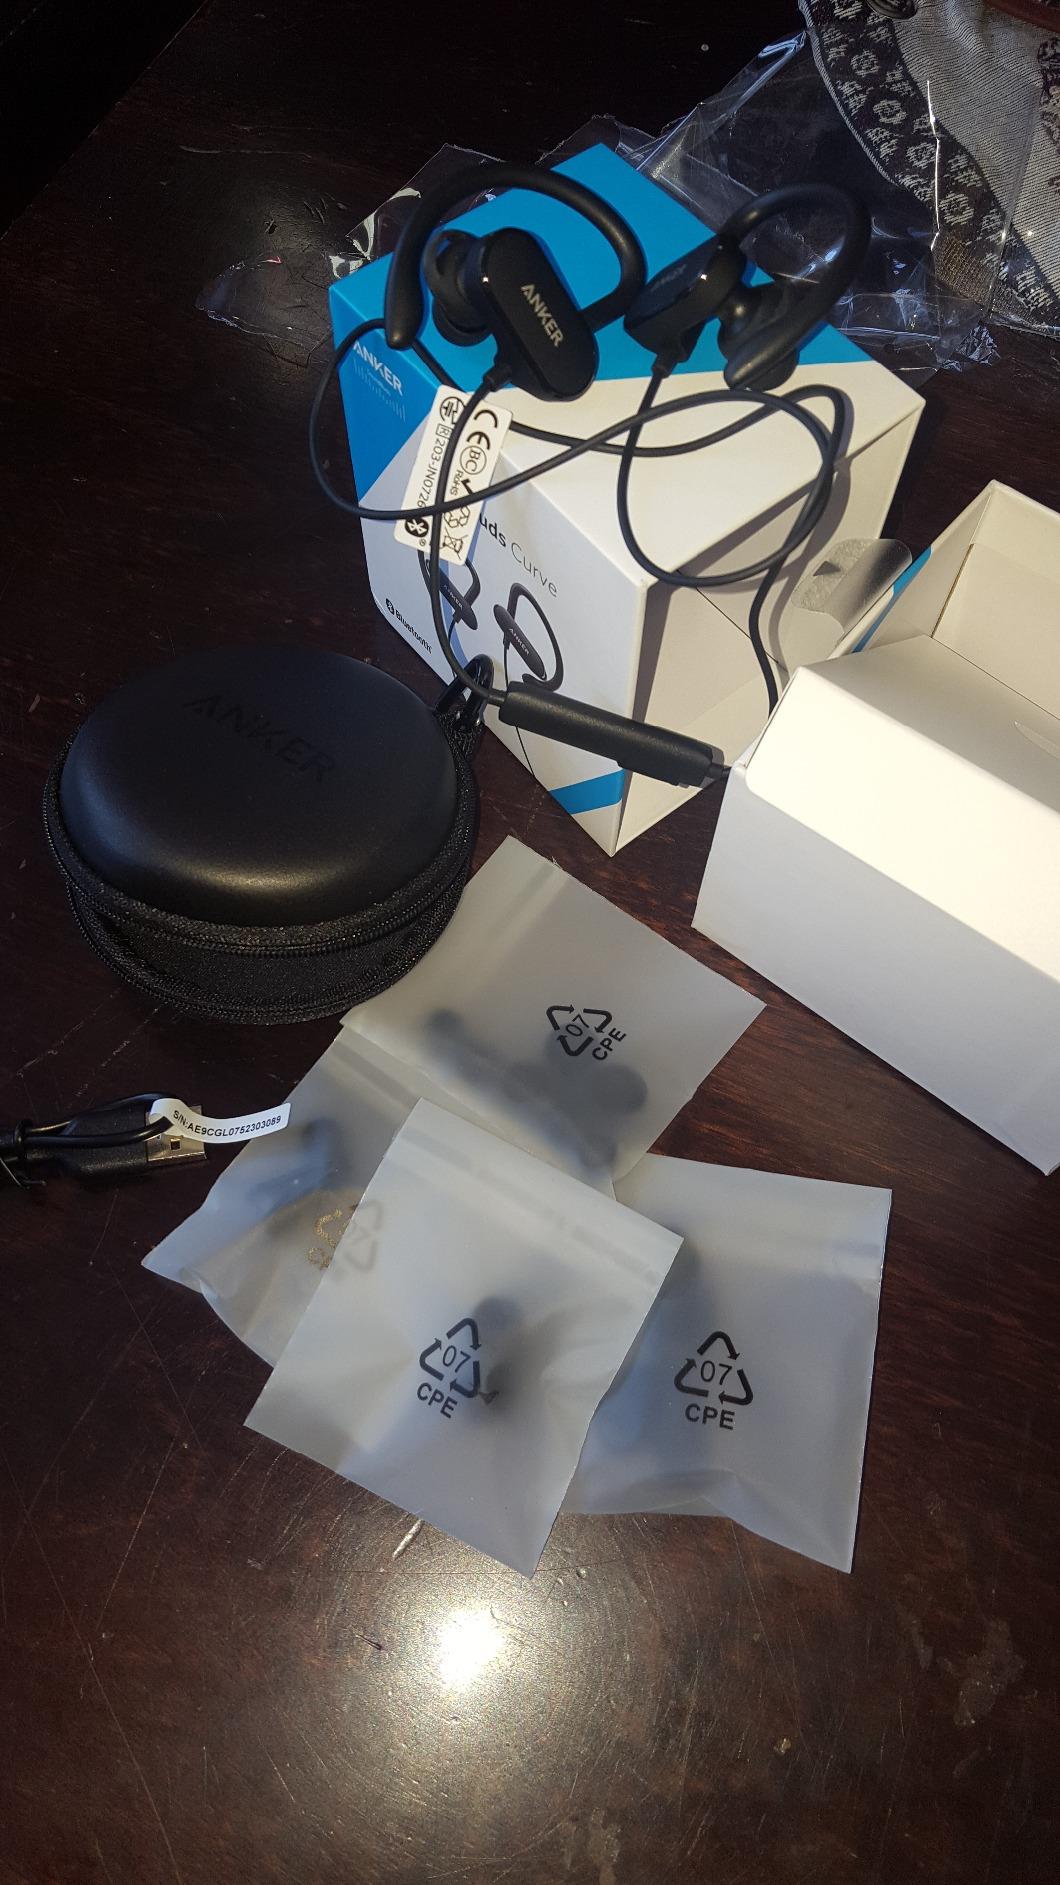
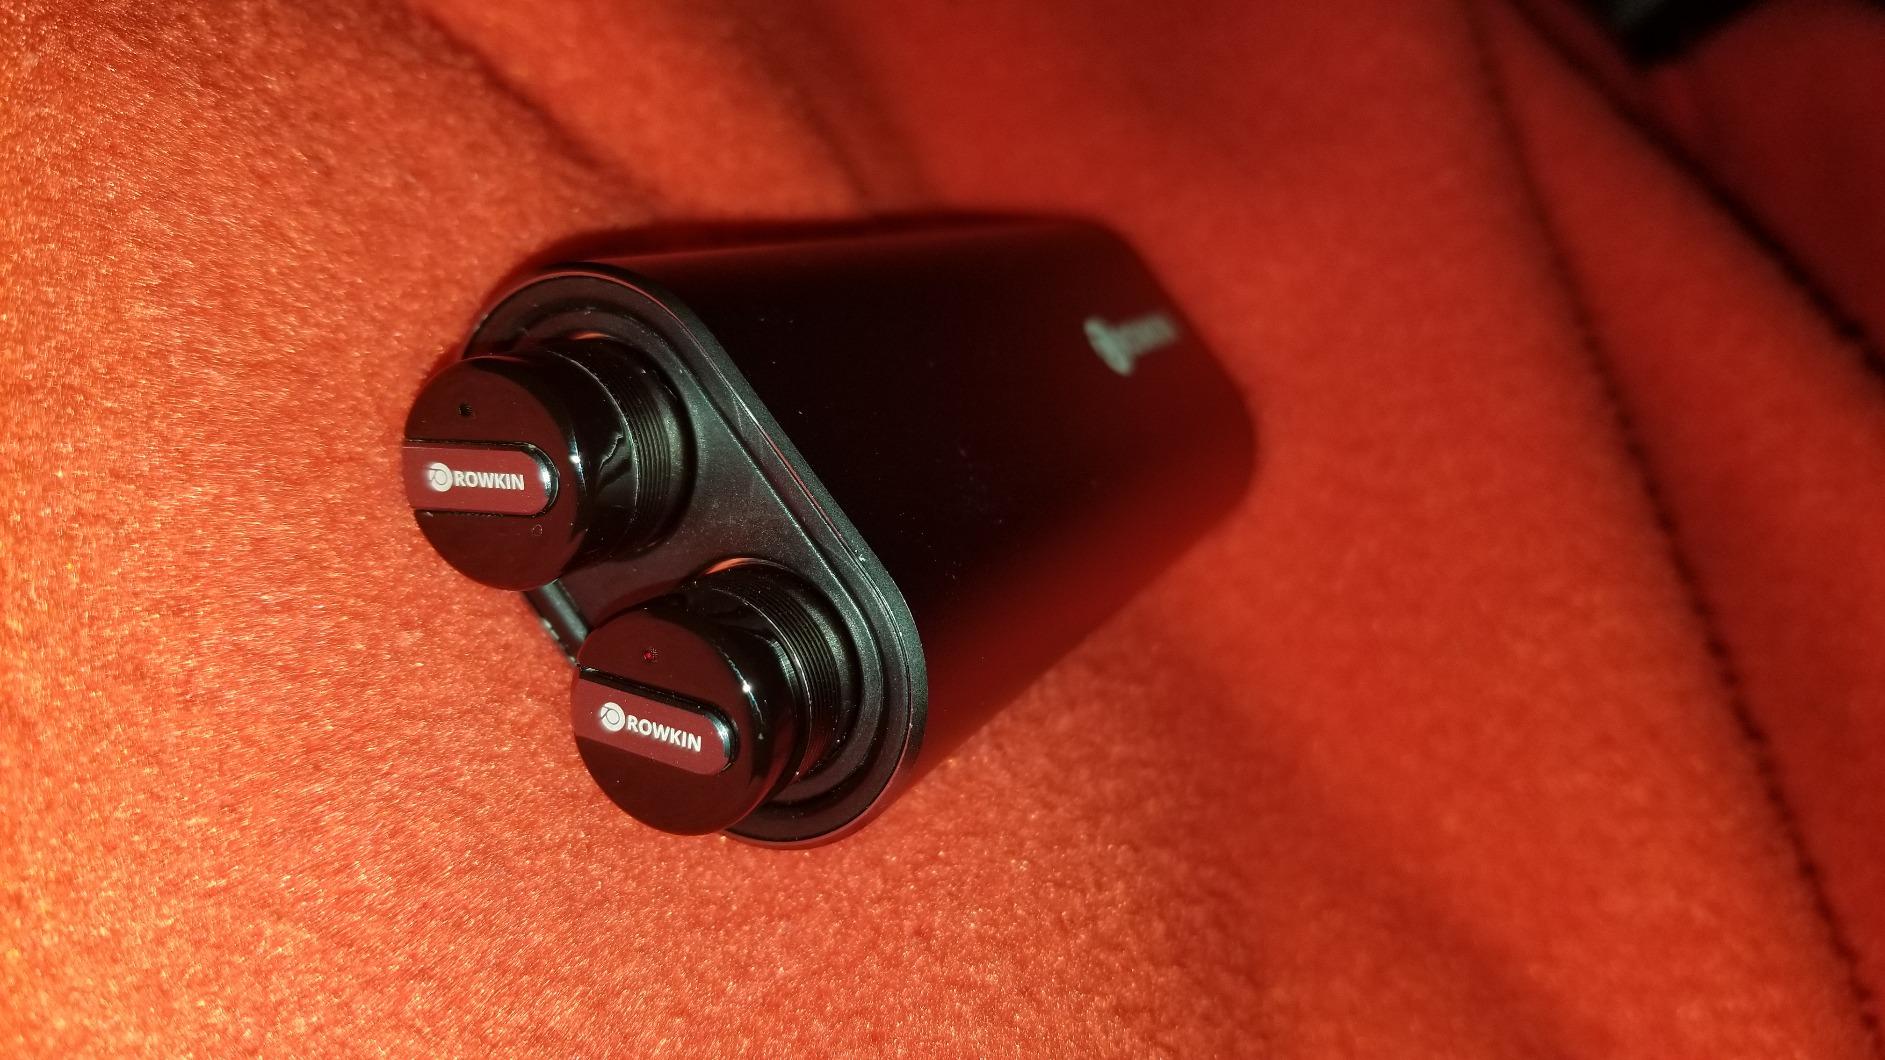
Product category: headphones
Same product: no